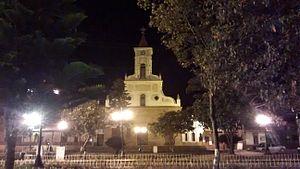
Guachetá est une municipalité située dans le département de Cundinamarca, en Colombie.